Shellfish

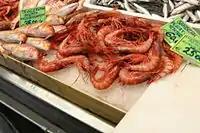
Large shrimp or prawns for sale in Italy

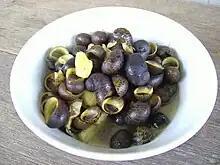
A dish of cooked freshwater nerites from the Rajang River, Sarawak, Malaysia

The Torah forbids the consumption of shellfish (i.e. the only permitted seafood is fish with fins and scales), in the books of Leviticus and Deuteronomy. Jews (of all religious traditions) who fully observe the dietary laws thus do not eat shellfish, neither do Seventh-day Adventists, who also follow Jewish dietary law.